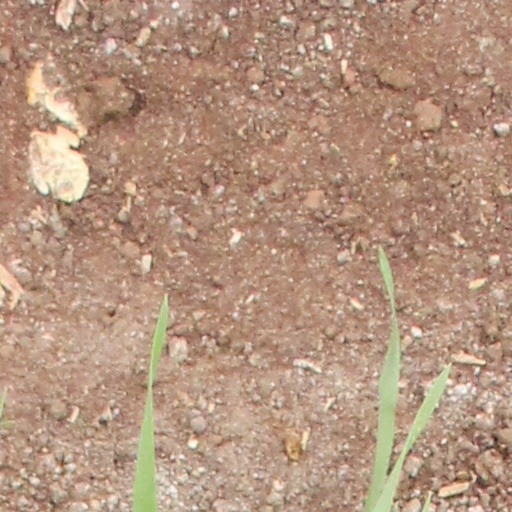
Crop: wheat